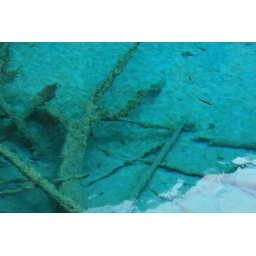
The water is so clear you can see fish swimming in it. It was this clear throughout the whole lake.